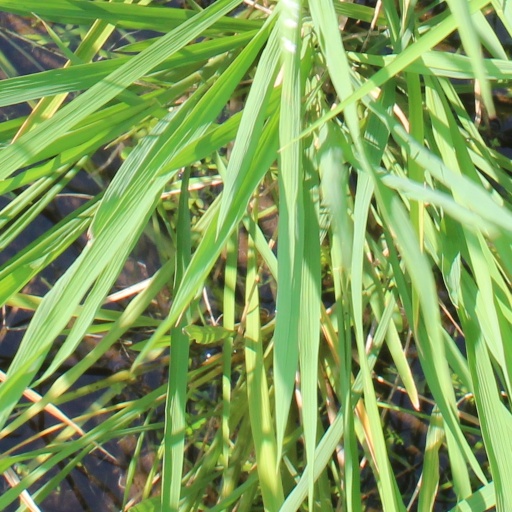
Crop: rice